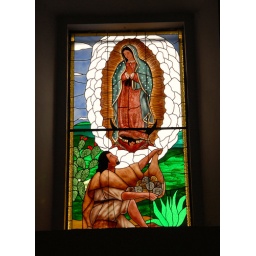
Roses appear in Juan Diego's cape in this stained glass window from a church in the city of Oaxaca Mexico